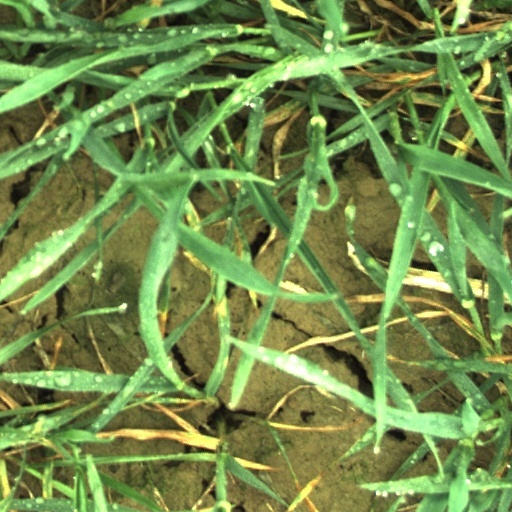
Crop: wheat